Beard Cabin

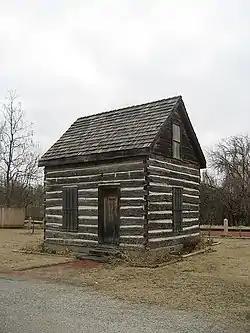
Beard Cabin in March 2008

The Beard Cabin is a historic cabin listed on the National Register of Historic Places and located in Shawnee, Oklahoma. Built in 1892, it is considered to be the first home built in Shawnee.